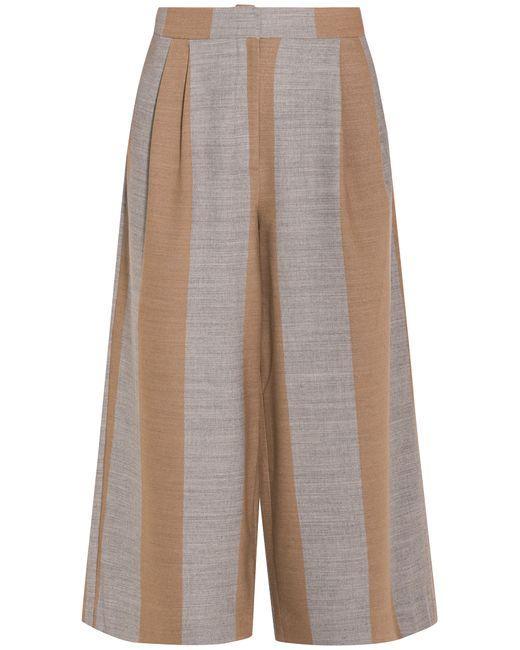
Graue und braune weit gestreifte Hose für Damen